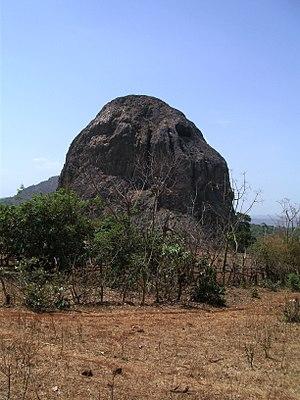
Montagne située près des grottes de Damougare sur l'axe Garoua Boulaï - Ngaoundéré
La Région de l'Adamaoua est une des dix régions du Cameroun, la troisième par sa taille. Frontalière du Nigéria à l'ouest et de la République centrafricaine à l'est, c'est une zone montagneuse qui délimite le Cameroun forestier du sud et les savanes du nord. Son chef-lieu est Ngaoundéré.